Gustavo Díaz Ordaz

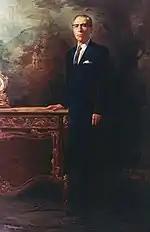
A painting of Gustavo Díaz Ordaz as President

Díaz Ordaz assumed the presidency on 1 December 1964 at the Palacio de Bellas Artes. There, he took the oath before the Congress of the Union presided over by Alfonso Martínez Domínguez. Former president Adolfo López Mateos turned over the presidential sash, and Díaz Ordaz delivered his inaugural address. The address lasted almost an hour, which was long for an inauguration speech in Mexico at the time. In his address, he promised to defend Mexico's constitution, submit to the will of Mexico's people, to prioritize the needs of Mexico's farmers, and (in response to criticism of the government's heavy involvement in business) that the government would not compete or supplant private investment. On foreign policy, he stated that Mexico would not break off relations with Fidel Castro's Cuba, and that foreign investment was always welcome in Mexico as long as laws were followed. He announced the members of his cabinet, retaining four ministers from López Mateos. Also at the inauguration were former presidents Emilio Portes Gil, Abelardo L. Rodríguez, Lázaro Cárdenas, Miguel Alemán Valdés, and Adolfo Ruiz Cortines.